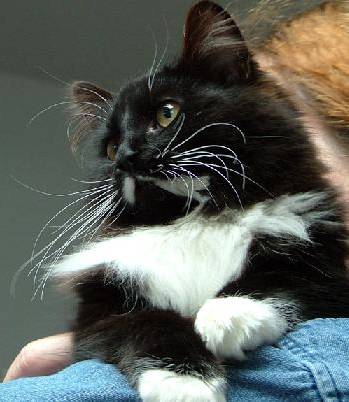
Label: cat